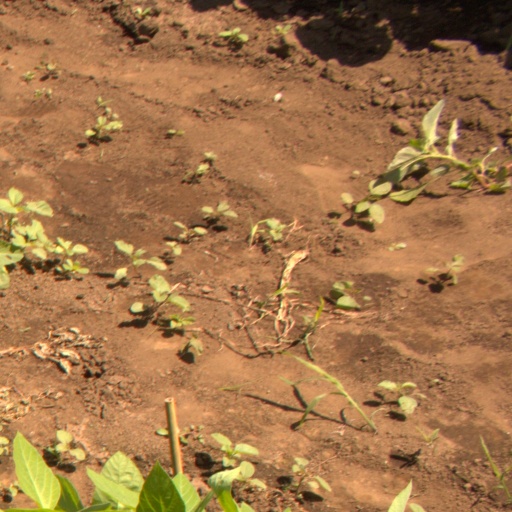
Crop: soybean